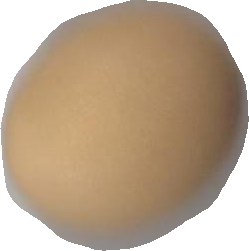
Variety: Grobogan